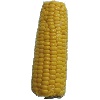
Label: corn